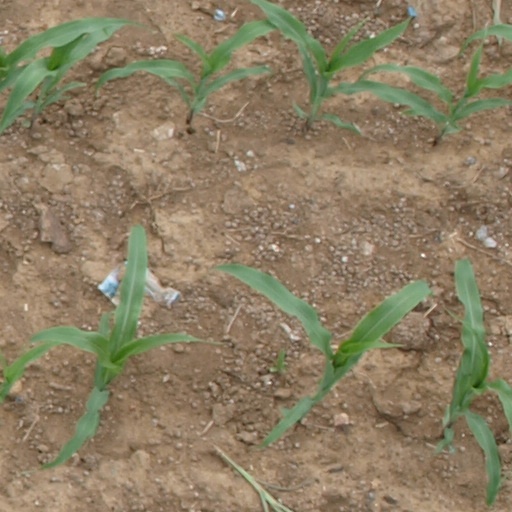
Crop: maize; corn